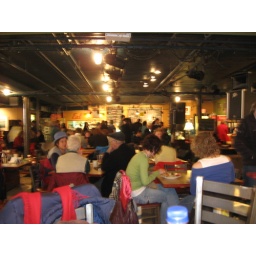
the view from our table at cherry street artisan, a coffee house in columbia.